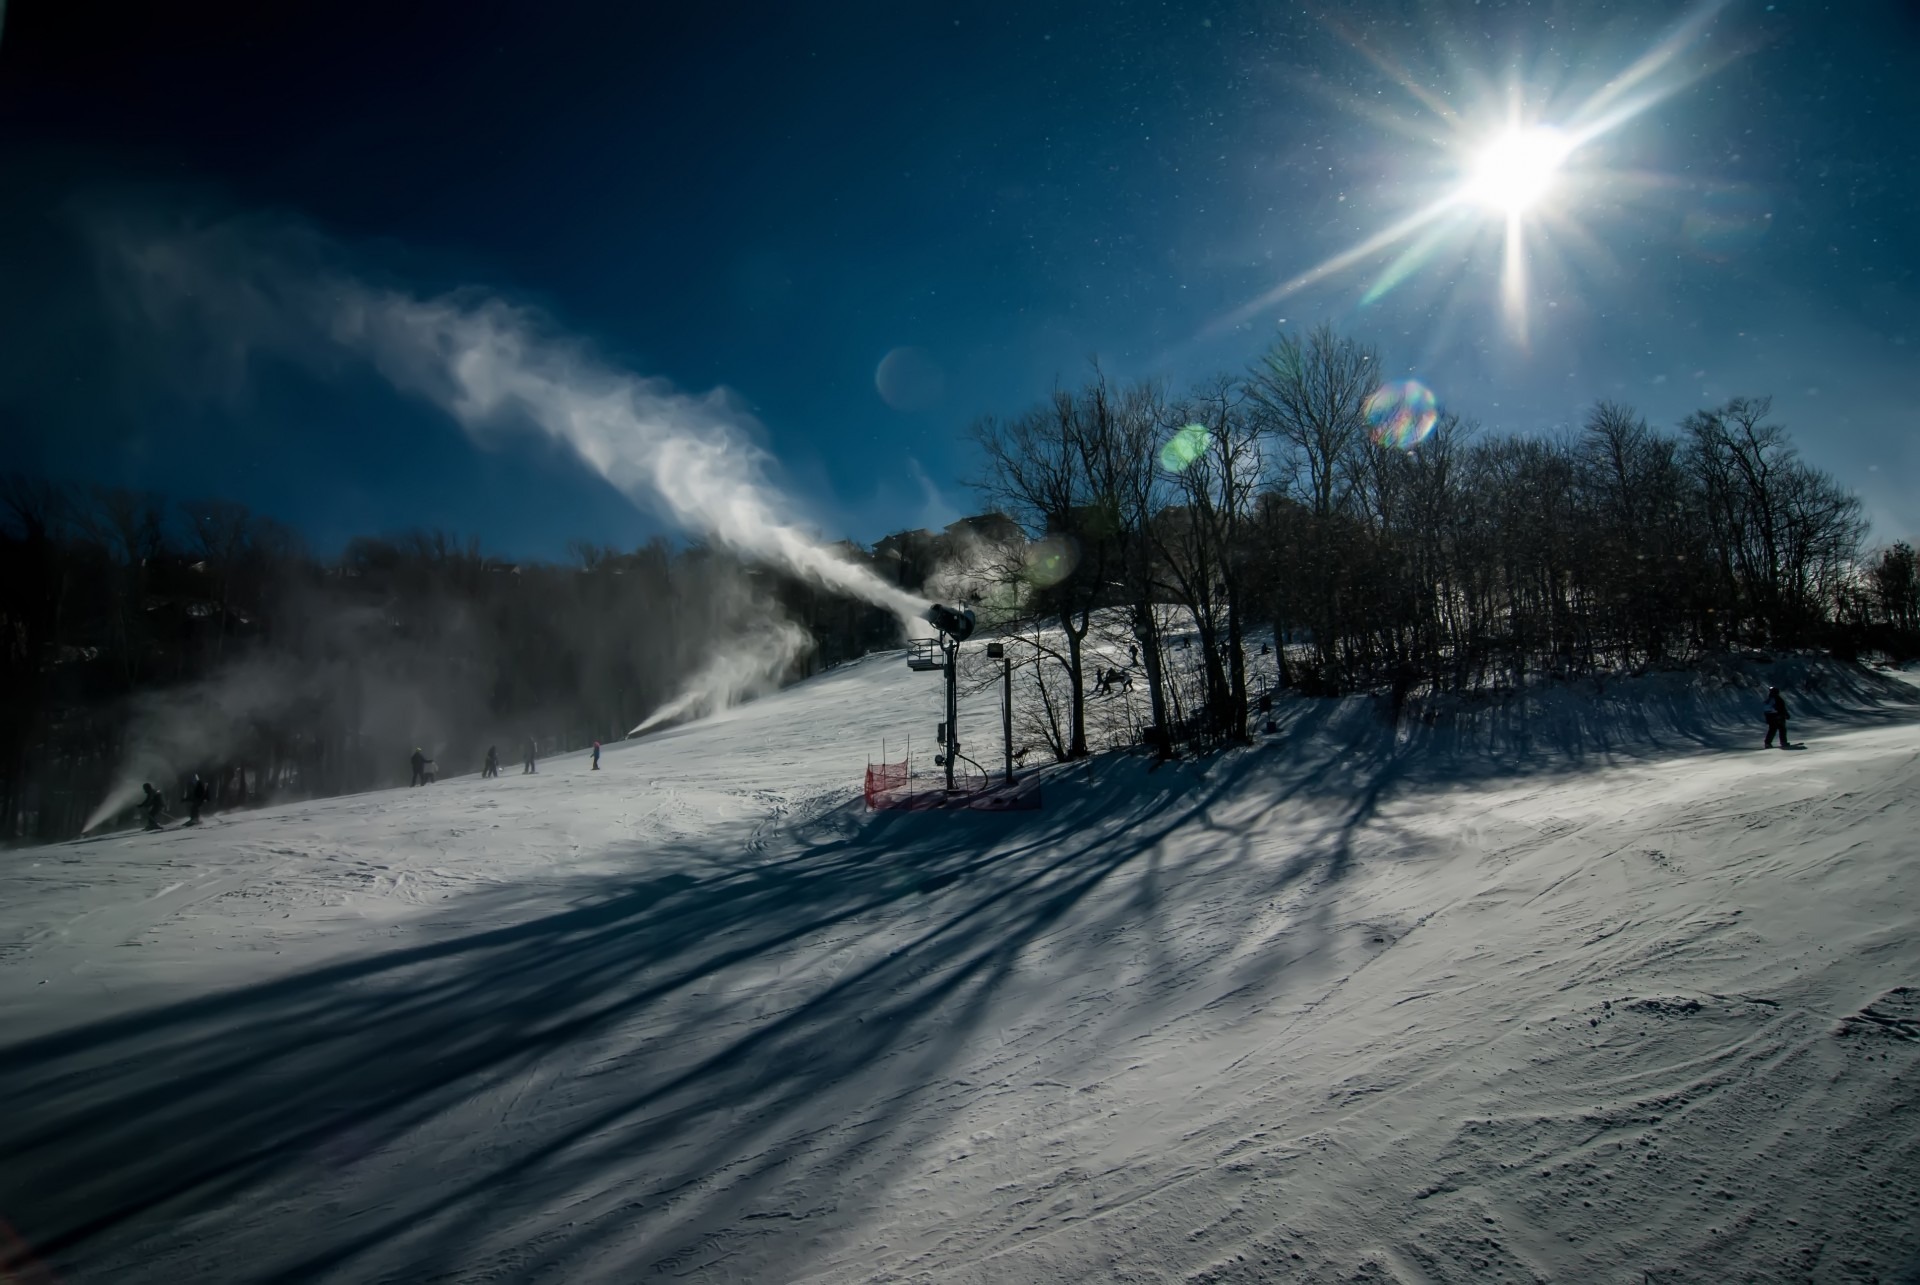
landscape, nature, snow, winter, people, white, sunlight, morning, glacier, weather, america, holiday, alpine, blue, extreme, leisure, season, blue sky, winter sport, hills, mountains, downhill, piste, freezing, north carolina, appalachian, geological phenomenon